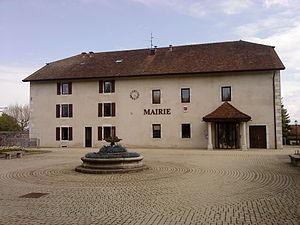
Mairie de Prévessin-Moëns, Ain, France.
Prévessin-Moëns est une commune française, située dans le département de l'Ain en région Auvergne-Rhône-Alpes. Elle appartient à l'Aire Urbaine de Genève - Annemasse. La commune est née le 1er janvier 1975 de la fusion des communes de Prévessin et de Moëns.